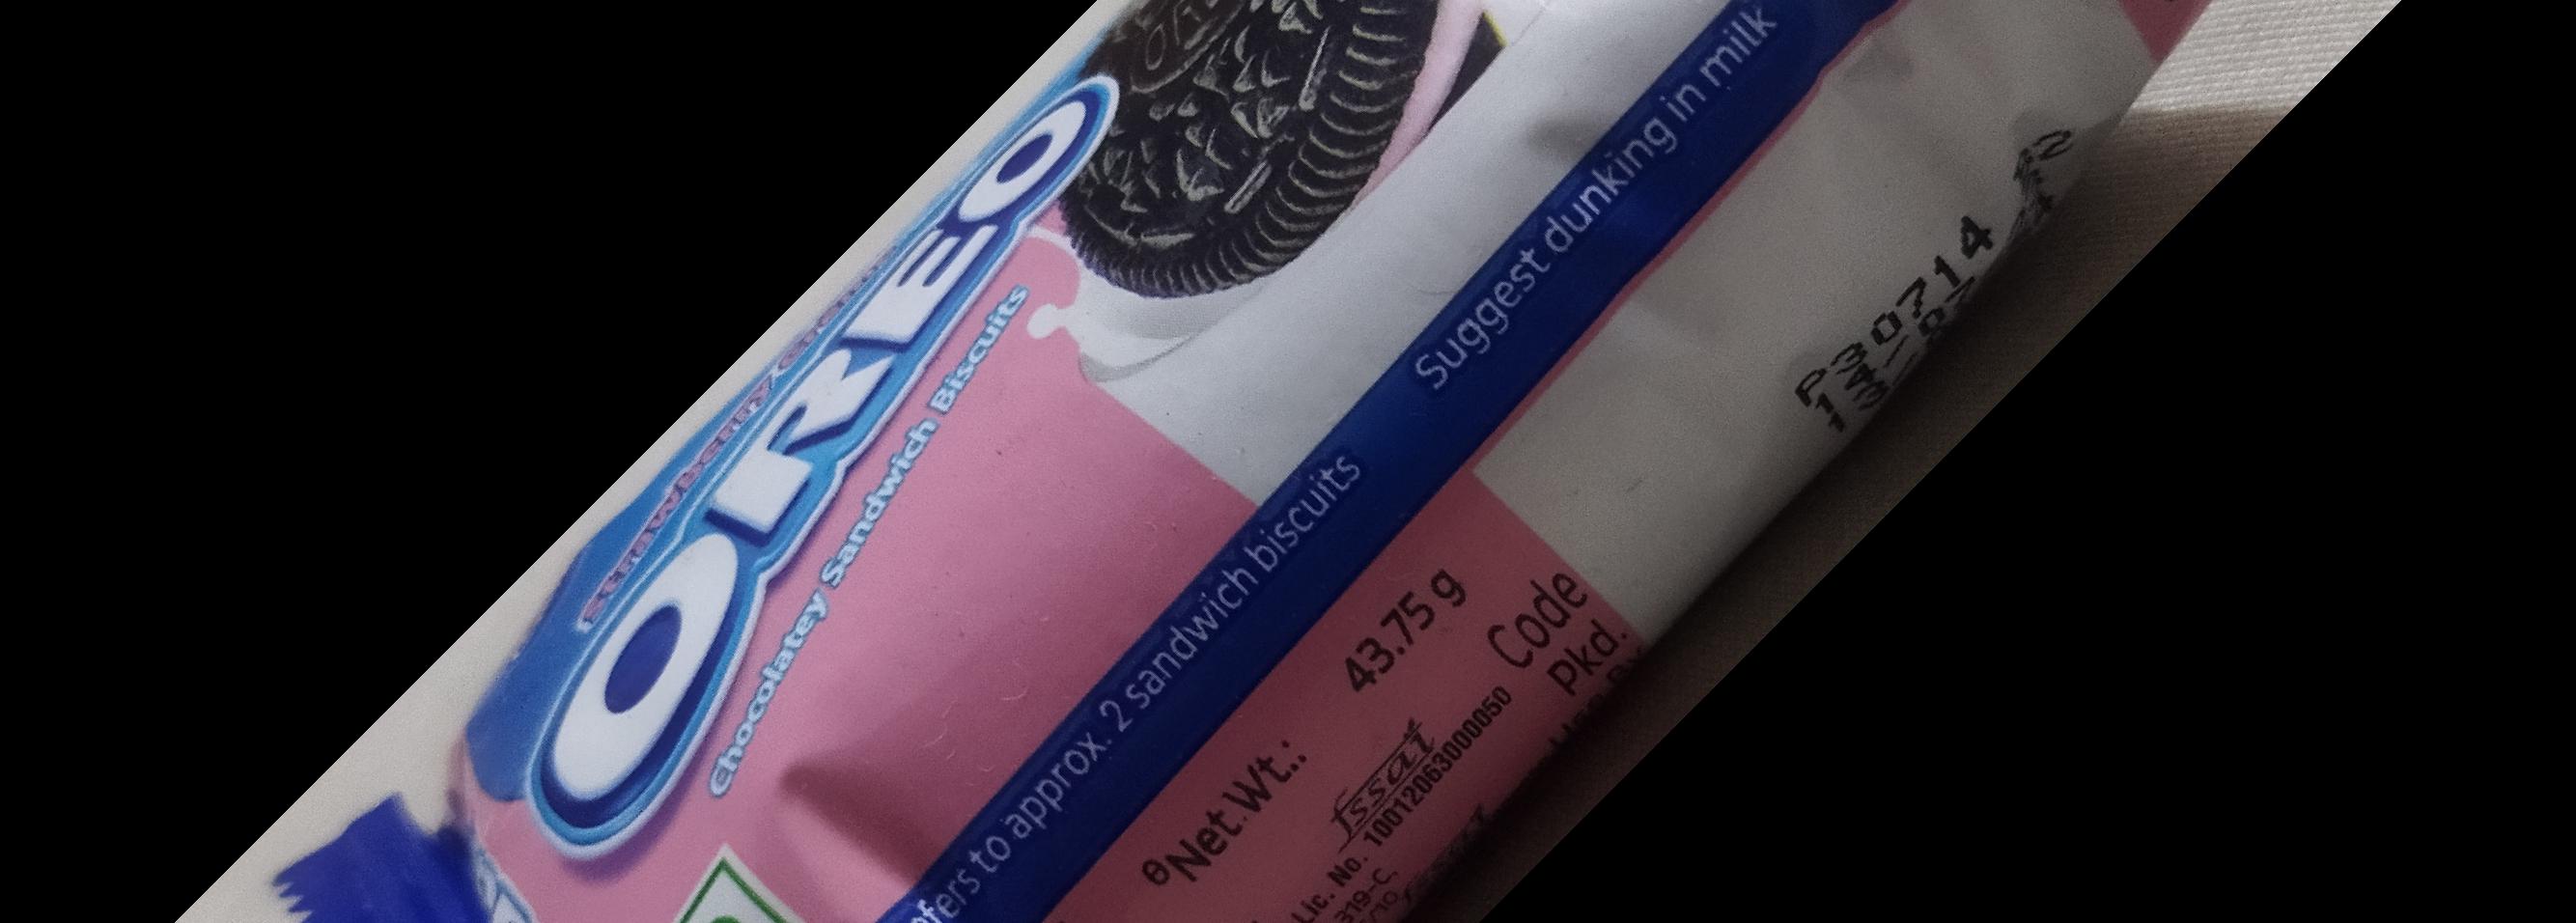
Label: plastics